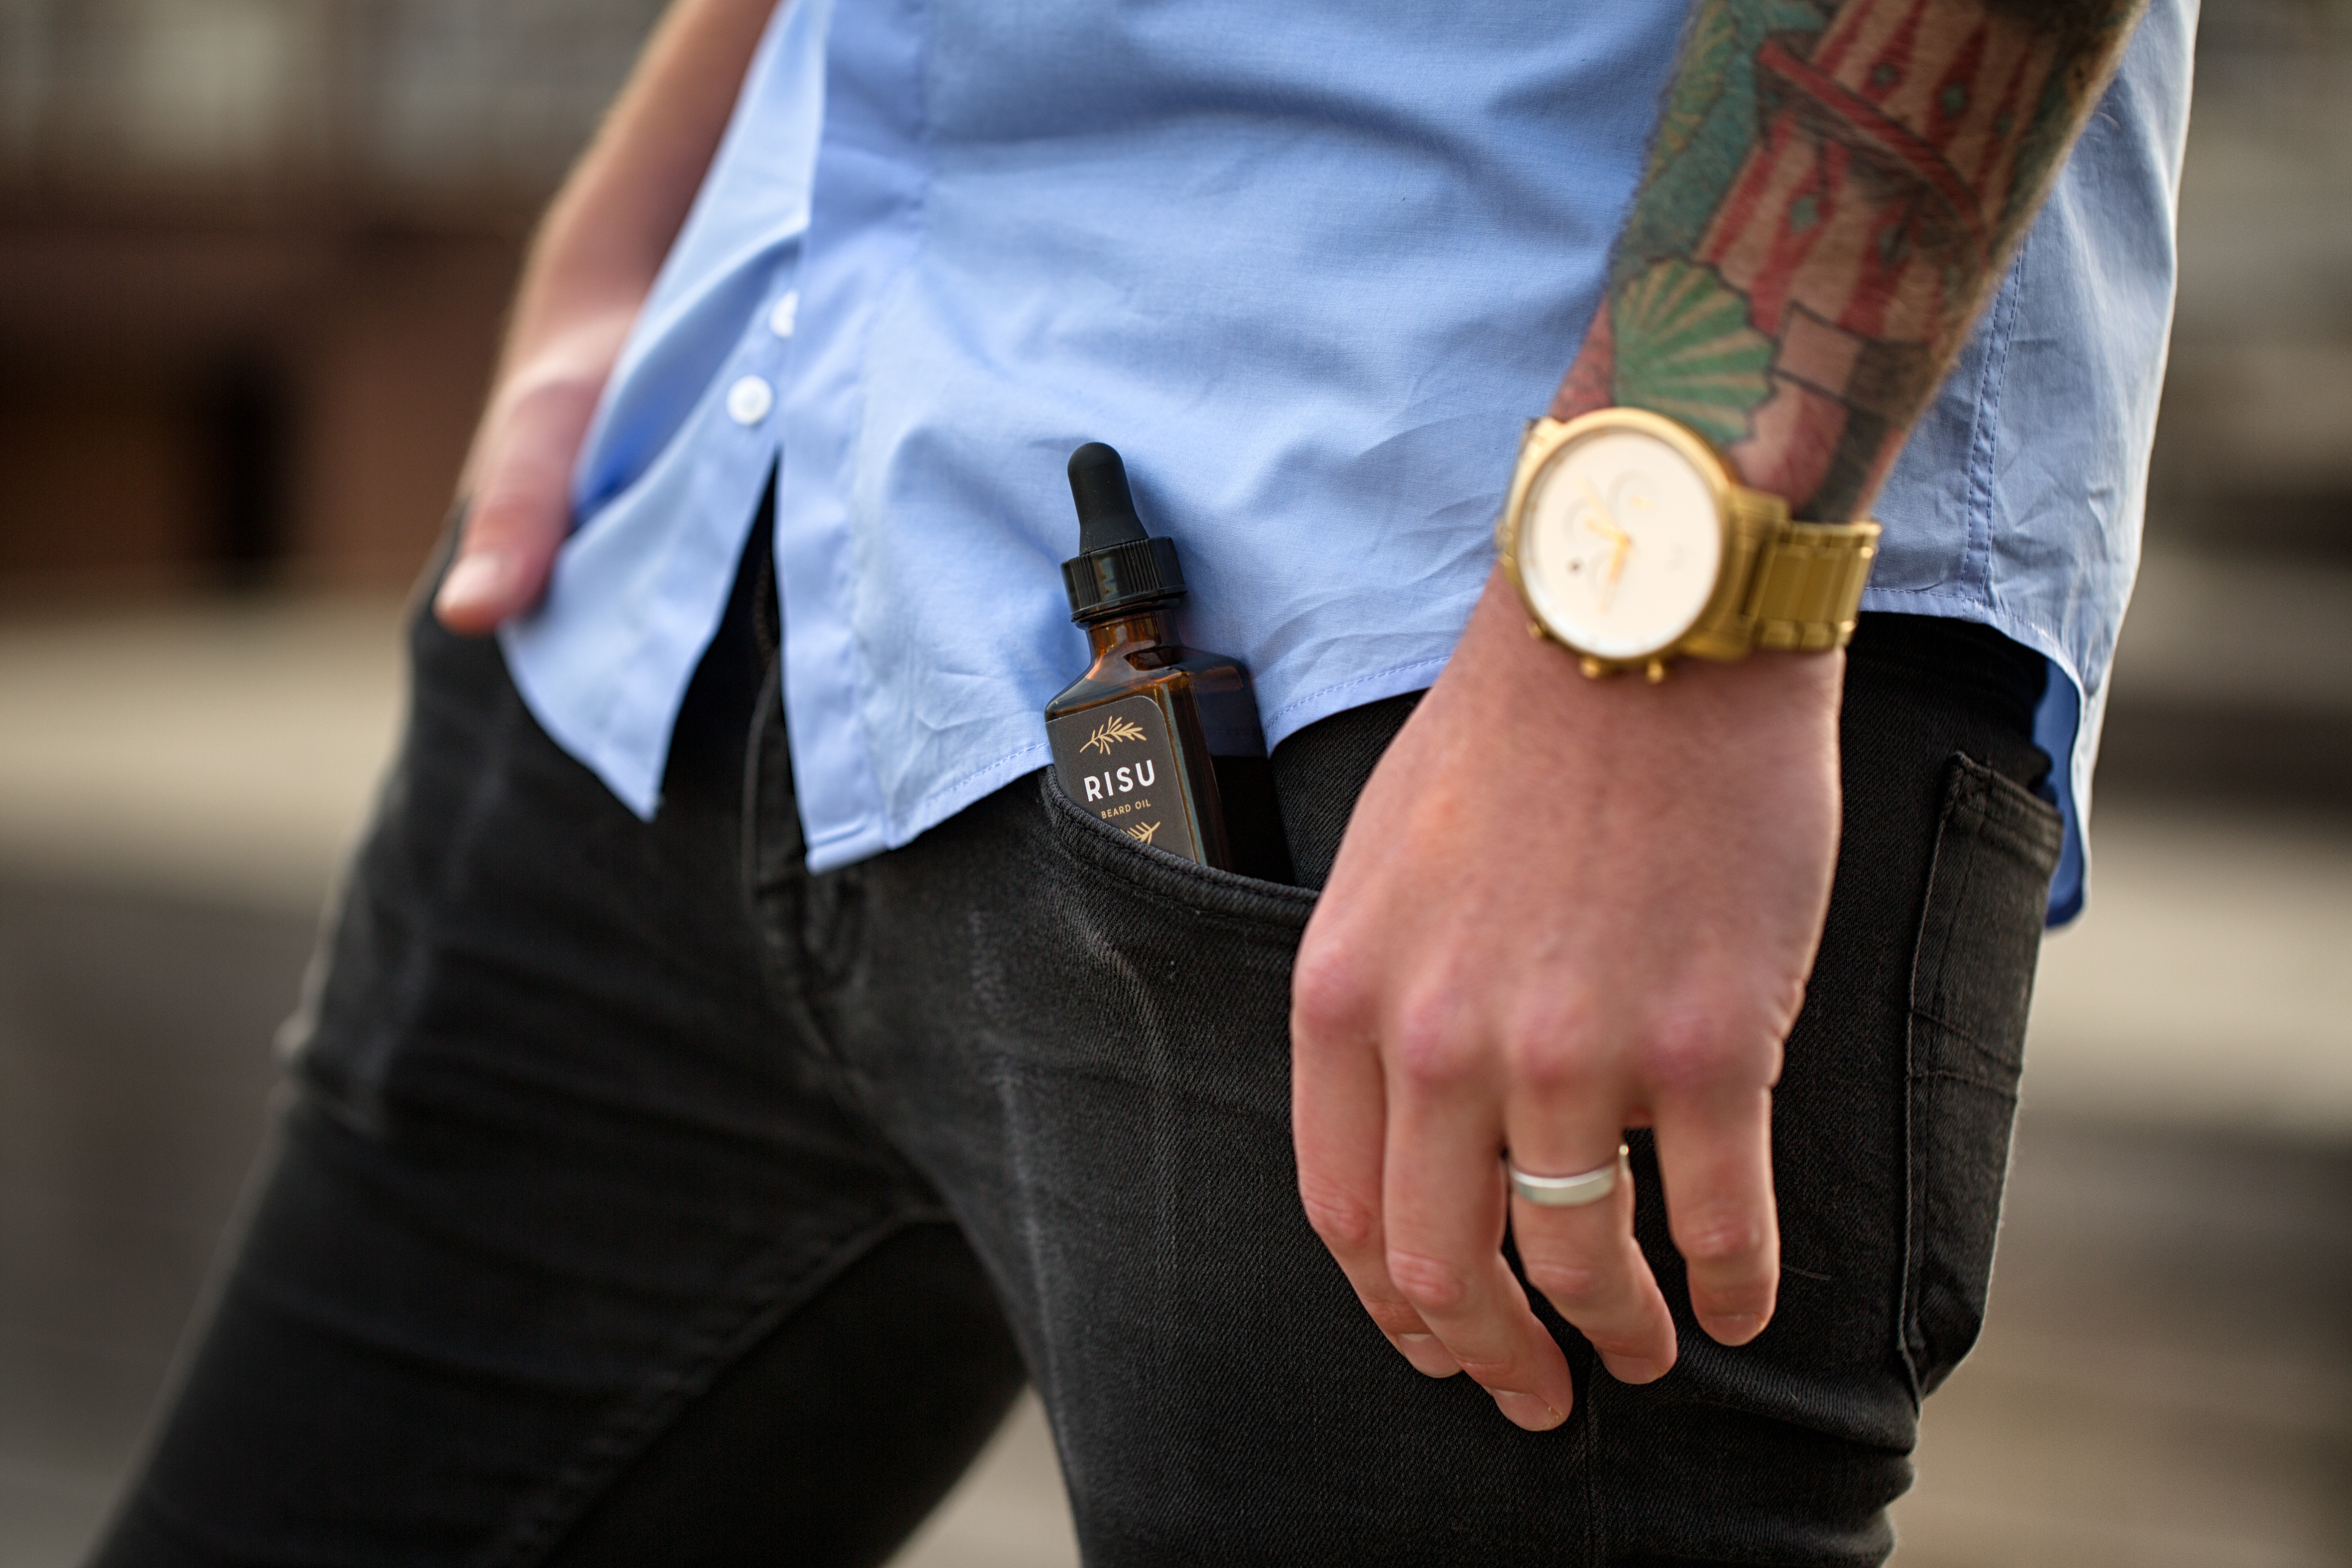
watch, hand, man, person, male, model, finger, jeans, spring, tattoo, fashion, black, lifestyle, arm, shirt, men, footwear, culture, style, adult, interaction, sense, male model, fashion accessory